Solder mask

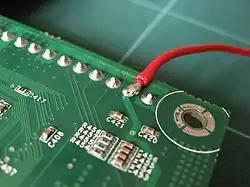
Printed circuit board with green solder mask coating.

Solder mask, solder stop mask or solder resist is a thin lacquer-like layer of polymer that is usually applied to the copper traces of a printed circuit board (PCB) for protection against oxidation and to prevent solder bridges from forming between closely spaced solder pads. A solder bridge is an unintended electrical connection between two conductors by means of a small blob of solder. PCBs use solder masks to prevent this from happening. Solder mask is not always used for hand soldered assemblies, but is essential for mass-produced boards that are soldered automatically using reflow or wave soldering techniques. Once applied, openings must be made in the solder mask wherever components are soldered, which is accomplished using photolithography. Solder mask is traditionally green, but is also available in many other colors.